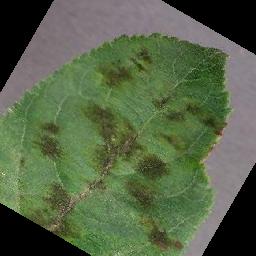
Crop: apple
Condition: scab